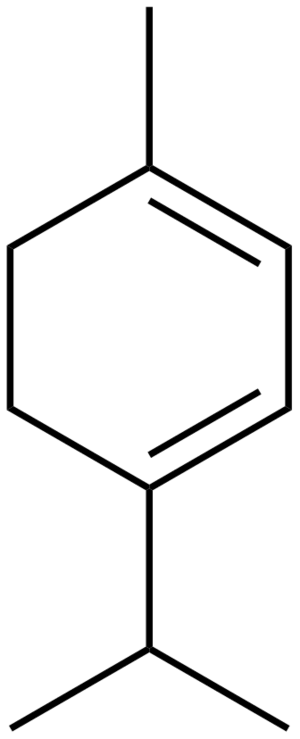
Les terpinènes sont trois hydrocarbures isomériques qui sont classés parmi les monoterpènes. Chacun a la même formule chimique et la même structure mais ils diffèrent dans la position d'une double liaison carbone-carbone. L'α-terpinène a été isolé des huiles de cardamome et de marjolaine et d'autres sources naturelles. Le β-terpinène n'a pas de source naturelle connue mais il a été préparé synthétiquement à partir du sabinène. Le γ-terpinène se trouve dans la nature et a été isolé de nombreuses sources végétales comme la coriandre, les citrons, le cumin et l'arbre à thé.